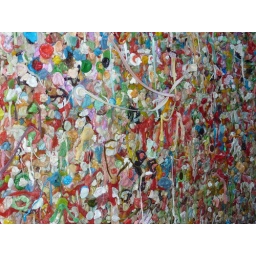
Gum wall near Seattle market